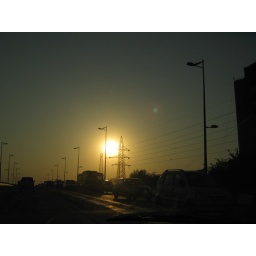
electricity tower and a cars on a flyover against the setting sun